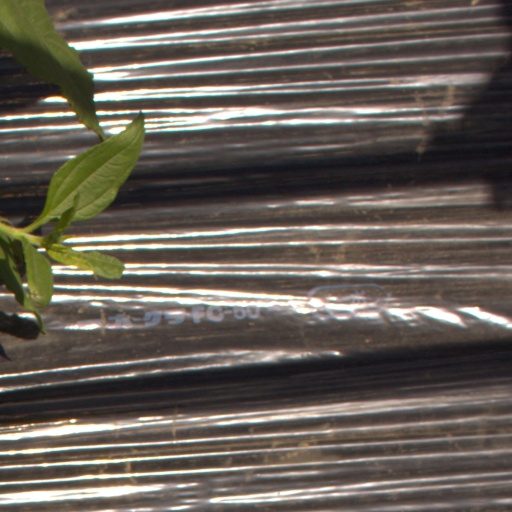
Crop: Jerusalem artichoke